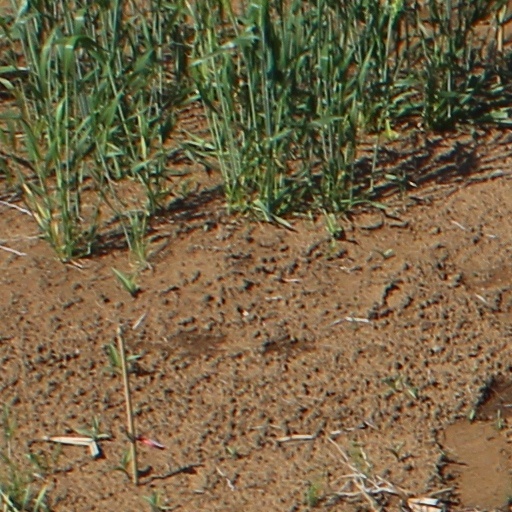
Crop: wheat